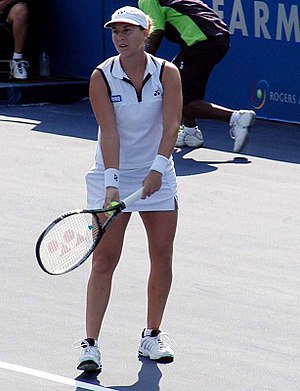
Australian Open-mesterskabet i damesingle / Vindere og finalister
Monica Seles vandt mesterskabet fire gange i 1990'erne.
Monica Seles
Australian Open-mesterskabet i damesingle er en tennisturnering, der afholdes én gang årligt som en del af Australian Open. Turneringen spilles på hardcourt-baner af typen Plexicushion og afvikles i Melbourne Park i Melbourne, Australien. Australian Open spilles over to uger fra midten af januar og har siden 1987 været den første af de fire grand slam-turneringer i kalenderåret.